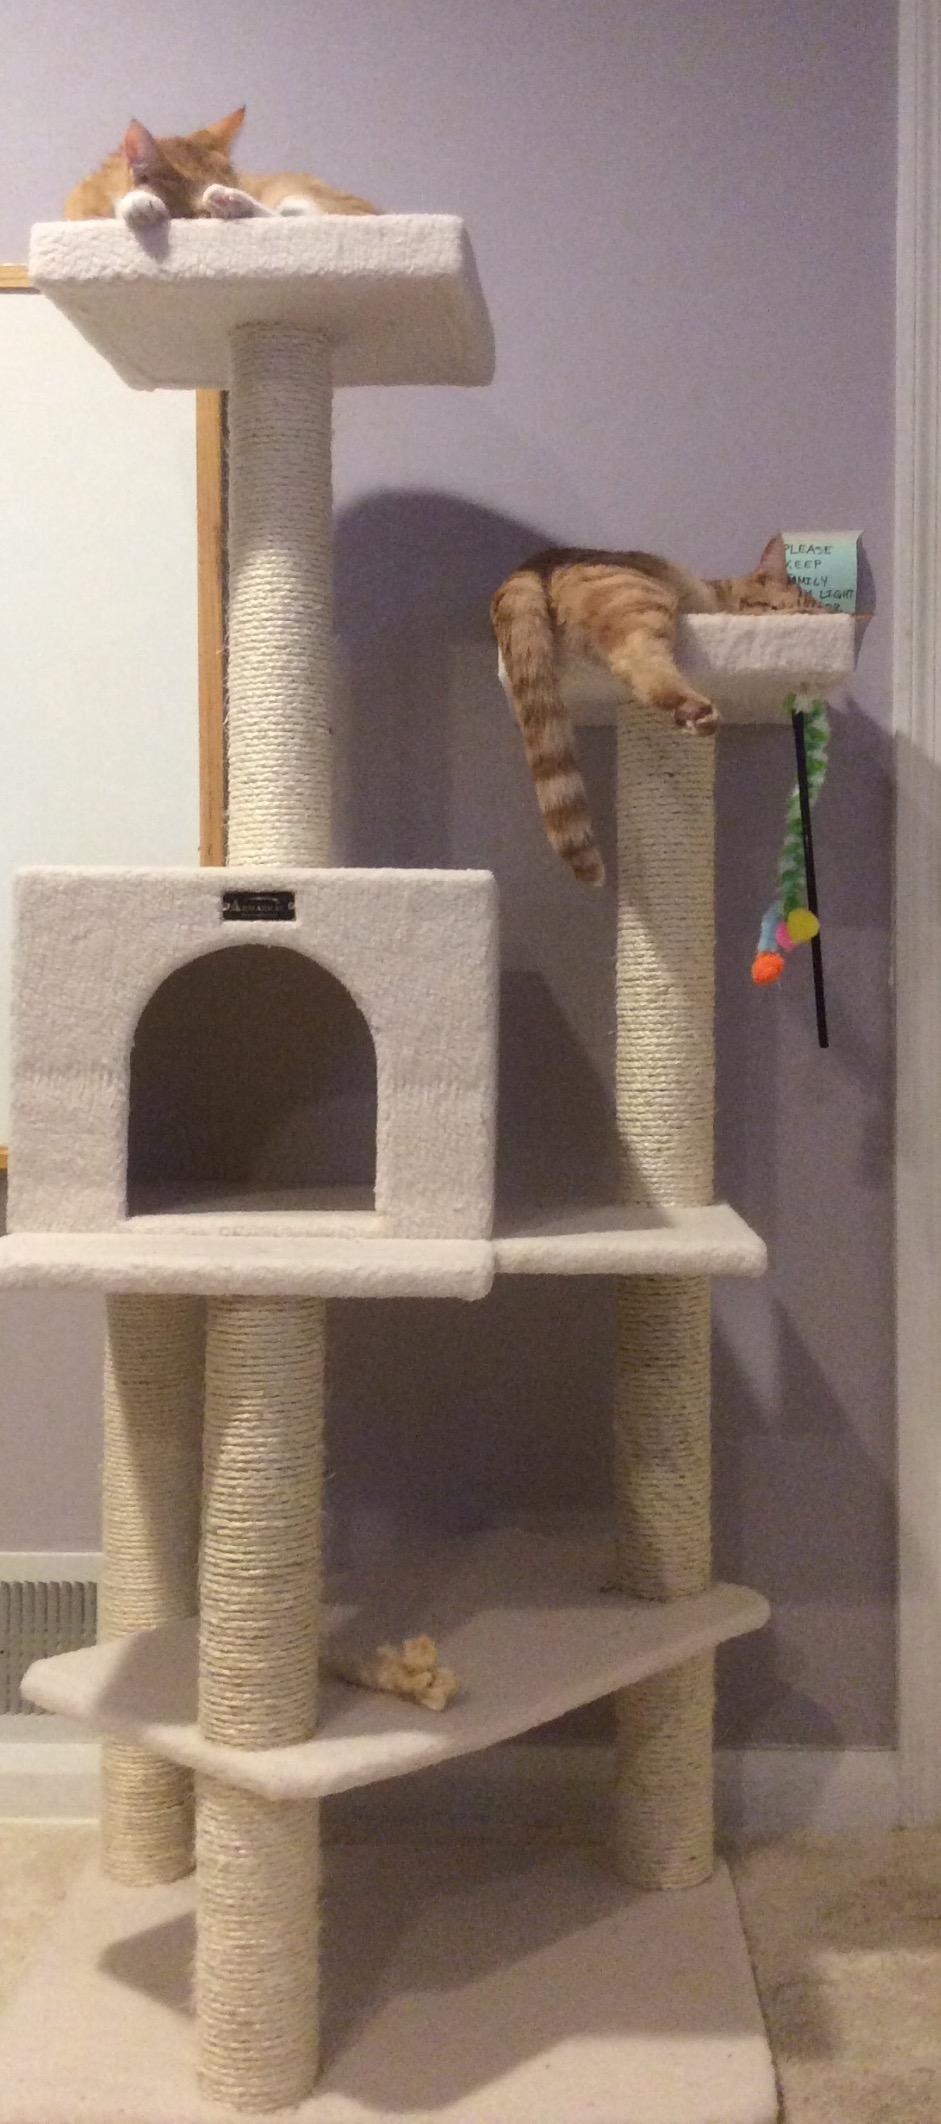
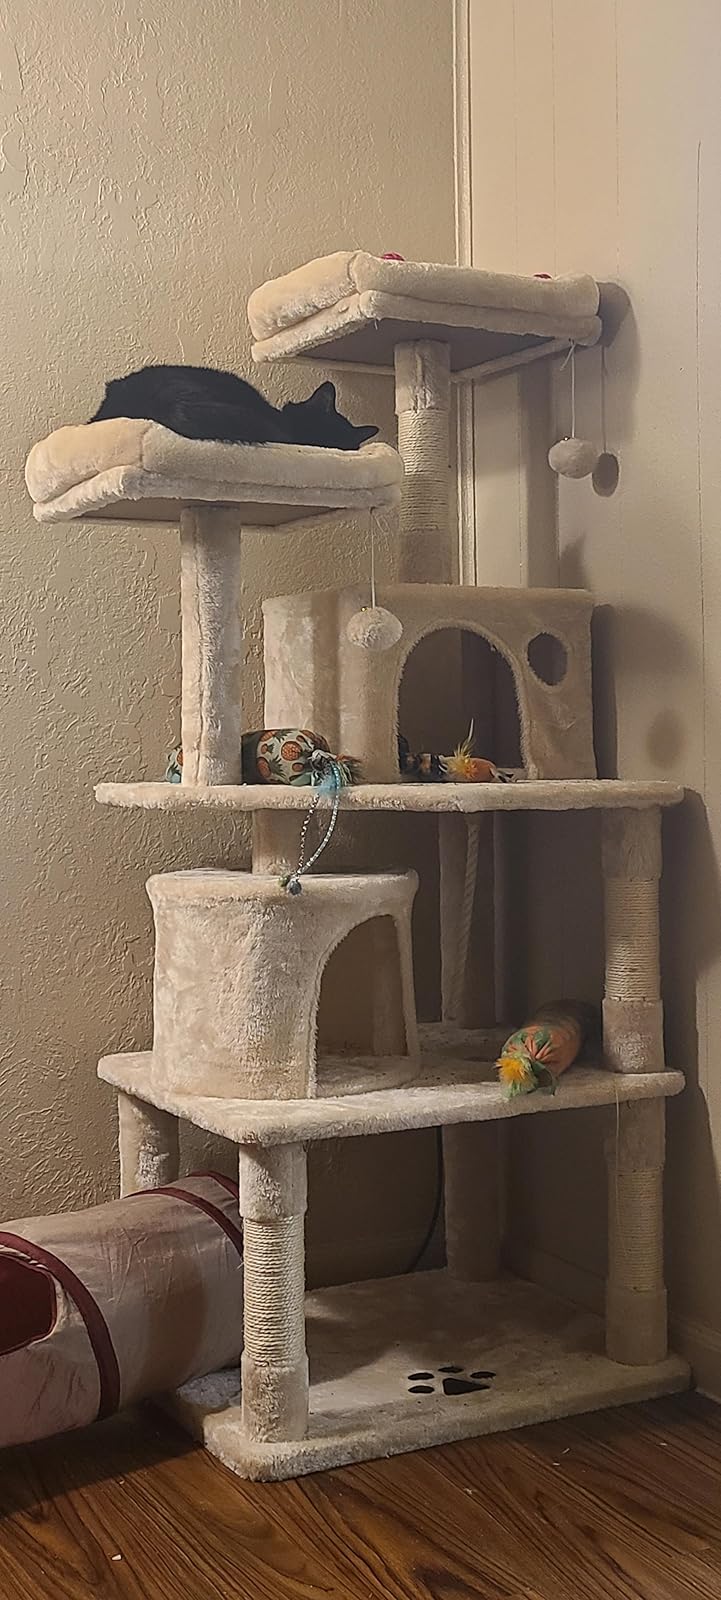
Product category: items_cat tree
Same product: no